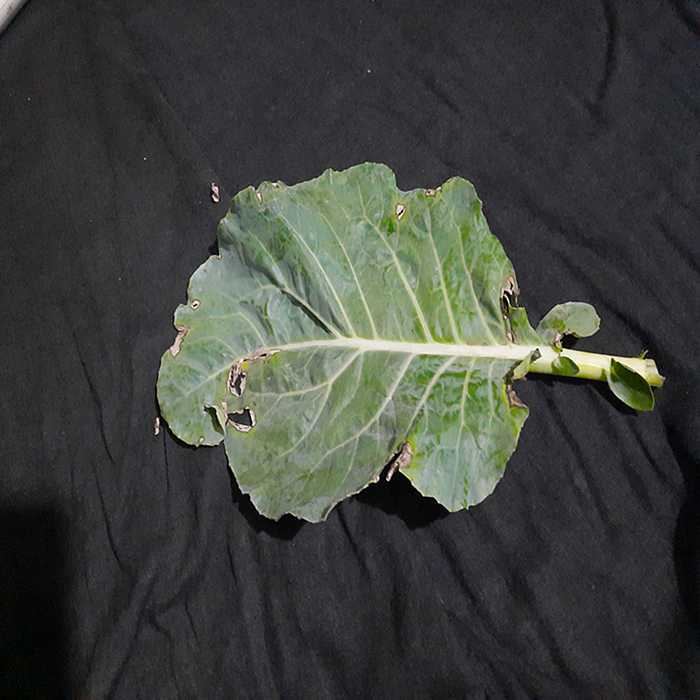
Plant: Cauliflower
Label: Downy mildew